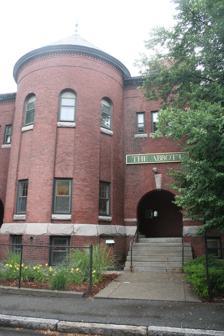
Building: Abbott Street School
Country: United States of America
Year built: 1894
United States historic place Abbott Street School U.S. National Register of Historic Places Show map of Massachusetts Show map of the United States Location 36 Abbott St., Worcester , MA Coordinates 42°15′45.95″N 71°49′18.64″W / 42.2627639°N 71.8218444°W / 42.2627639; -71.8218444 Area less than one acre Built 1894 Architect W. R. Forbush Architectural style Romanesque MPS Worcester MRA NRHP reference No. 80000595 Added to NRHP March 5, 1980 The Abbott Street School is a historic school building at 36 Abbott Street in Worcester, Massachusetts .  Built in 1894, it is a good local example of Romanesque Revival architecture.  It served as a public school until 1981, after which it was converted to residential use.  The building was listed on the National Register of Historic Places in 1980. Description and history The former Abbott Street School is located west of downtown Worcester, on the west side of Abbott Street between Pleasant and Chandler Streets.  It is a 2-1/2 story brick building with a hip roof and Romanesque Revival styling.  Its most prominent feature is a projecting central turret, topped by a conical roof.  It has a dentillated cornice, and round-arch windows on the second floor of the turret.  Windows have rusticated granite sills, and there is a wide stone water table between the basement and ground floors.  The main entrances flank the turret on either side, projecting slightly from the main block and recessed under round-arch openings with a granite keystone.  A two-story addition extends to the rear. The school was designed by Boston architect William Forbush and built in 1894.  Stylistically it is similar to the 1891 Downing Street School , also designed by Forbush, but with less elaborate trim.  It was built by B.C. Jacques at a cost of $20,000.  In 1905-06 it was enlarged, with a sympathetic design by Worcester builder J. William Patston. The city operated the school until 1981, after which it was converted to residential use. See also National Register of Historic Places listings in northwestern Worcester, Massachusetts National Register of Historic Places listings in Worcester County, Massachusetts References